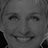
Emotion: happy